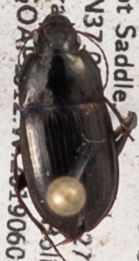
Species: Amara californica
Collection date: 2019-06-05
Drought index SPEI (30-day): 2.01
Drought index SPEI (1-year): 0.39
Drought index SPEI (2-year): -0.086